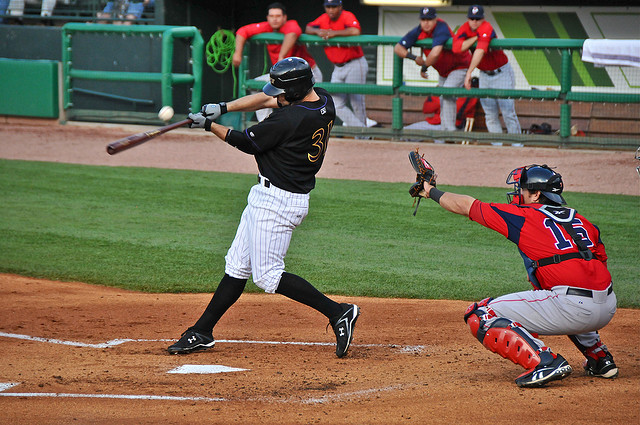
các cầu thủ bóng chày đang thi đấu ở trên sân